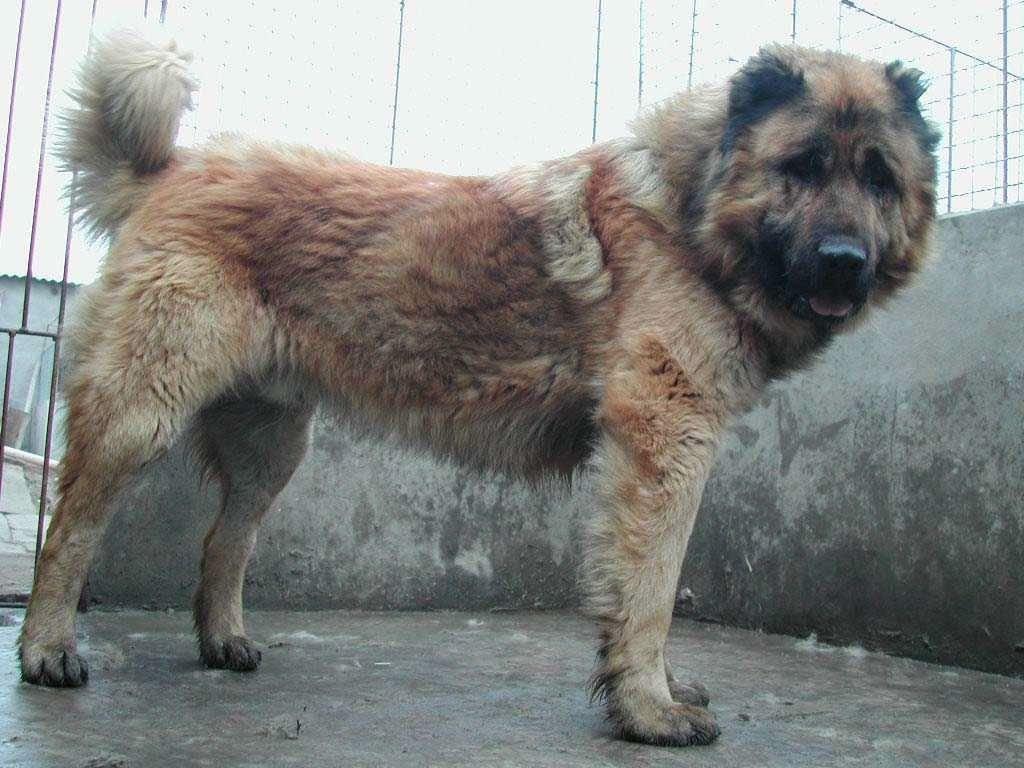
Tibetan_mastiff